Andorra national football team

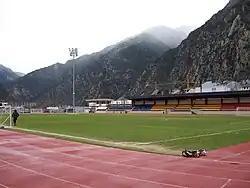
Andorra's former home stadium, Estadi Comunal d'Andorra la Vella.

From 1996 until 2014, Andorra played their home matches at the Comunal d'Andorra la Vella, in the capital city of Andorra la Vella. This stadium has a capacity of 1,800 and also hosts the matches of club sides FC Andorra and the Andorran Premier League. On 9 September 2014, the national team began playing at the new Estadi Nacional with a capacity of 3,306.